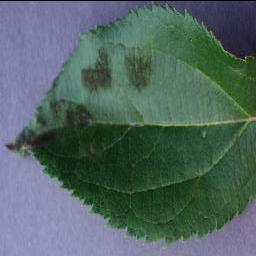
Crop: apple
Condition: scab